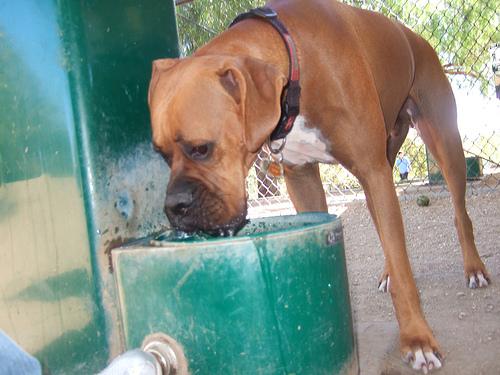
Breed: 225-n000082-boxer